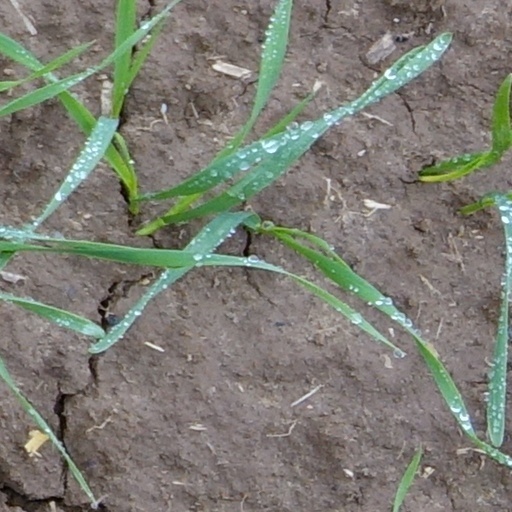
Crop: wheat